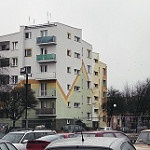
Label: buildings